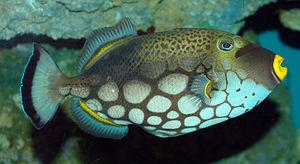
Balistoides conspicillum, ou communément nommé Baliste clown ou Baliste léopard, est une espèce de poissons marins démersale de la famille des Balistidae.